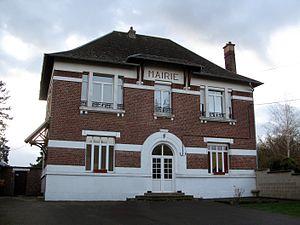
Hesbécourt est une commune française située dans le département de la Somme, en région Hauts-de-France.